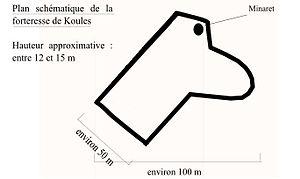
La forteresse de Koules, est une construction vénitienne gardant l'entrée du port d'Héraklion, en Crète. Aujourd'hui, haut lieu touristique de la ville, dominant le vieux port, elle est un symbole de la présence vénitienne puis ottomane sur l'île.